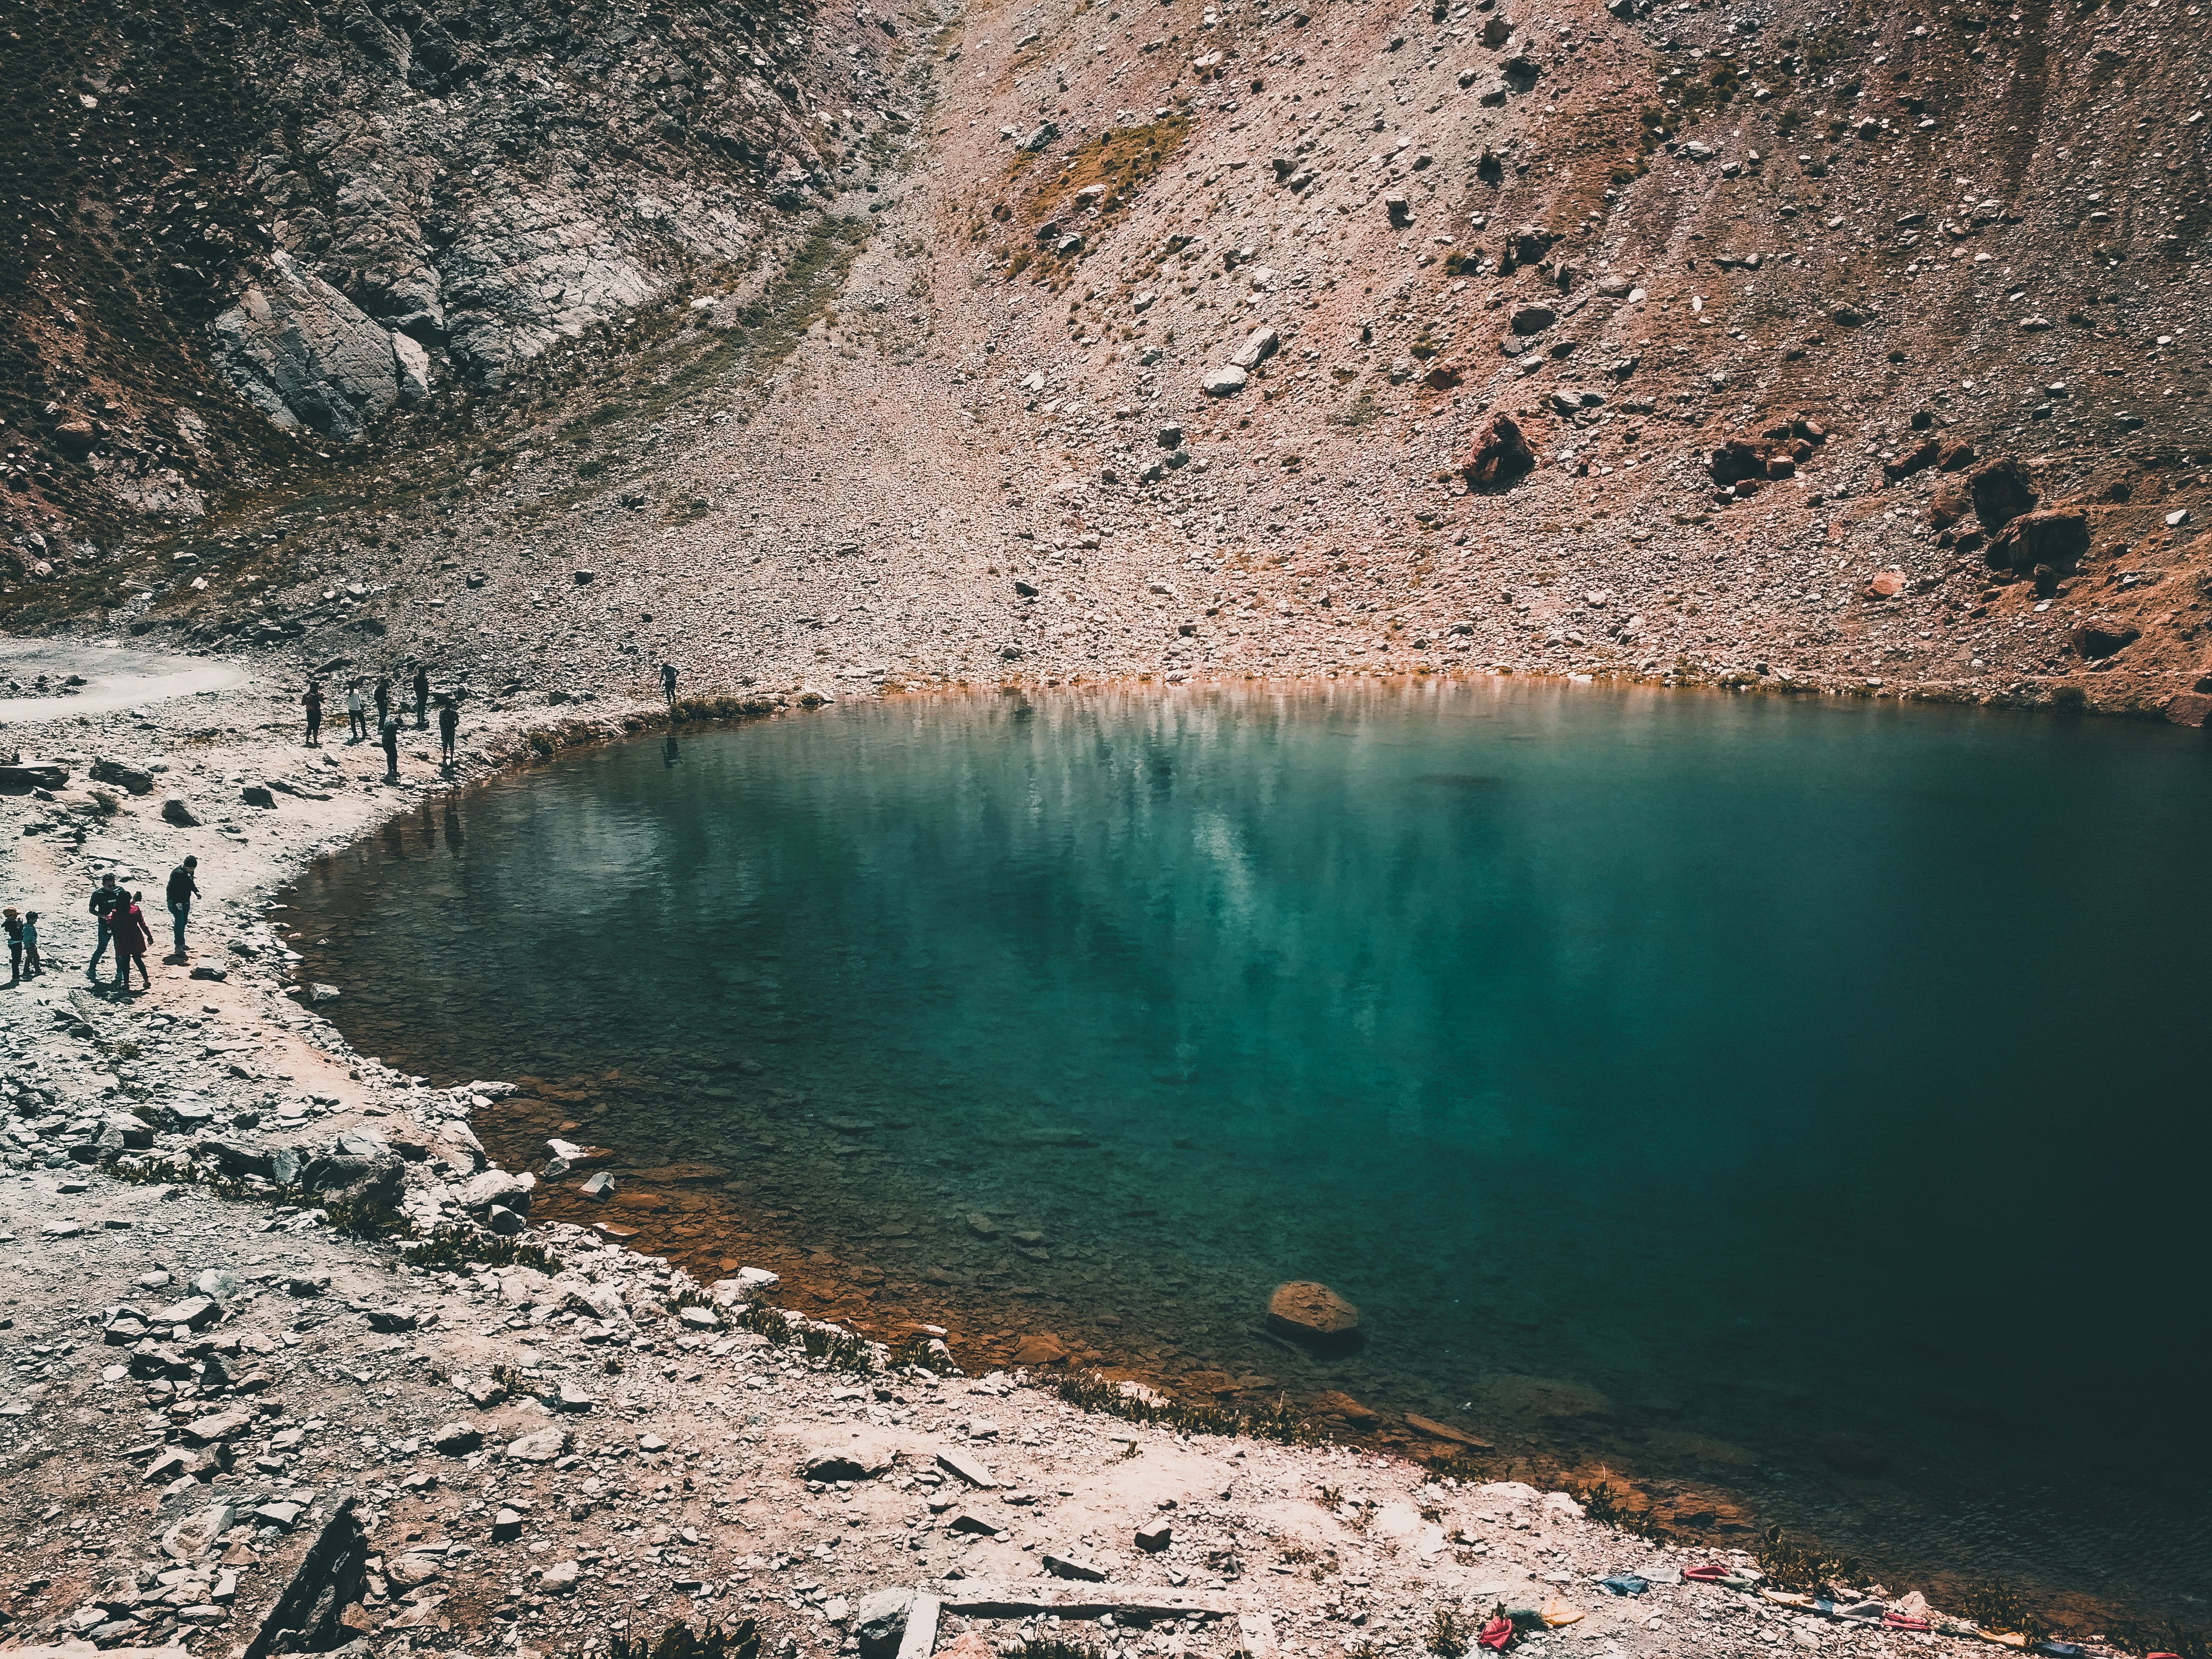
body of water, water, water resources, lake, turquoise, azure, crater lake, mineral spring, geological phenomenon, geology, reflection, tarn, formation, volcanic crater, sea, cove, wadi, bay, mountain